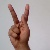
The image shows a hand gesture representing the letter 'K' in Indian Sign Language.